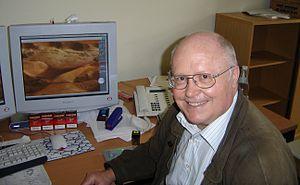
Gerhard Neukum est un planétologue allemand, né en 1944 dans la région des Sudètes et décédé le 21 septembre 2014